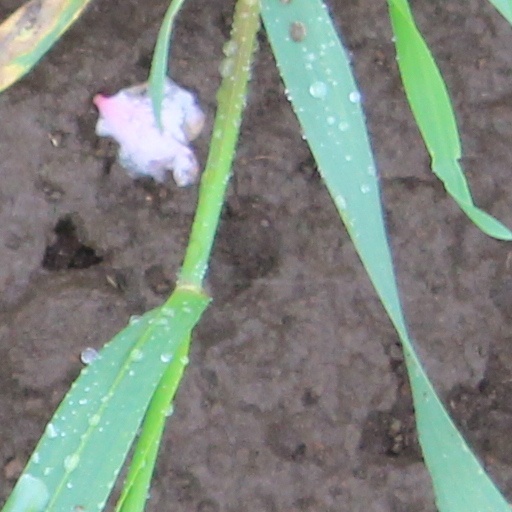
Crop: wheat